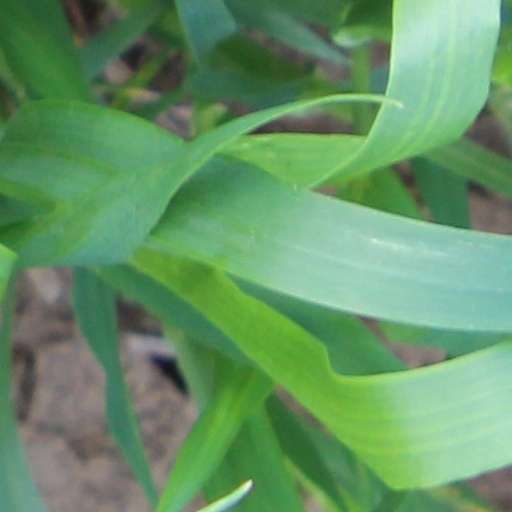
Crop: wheat